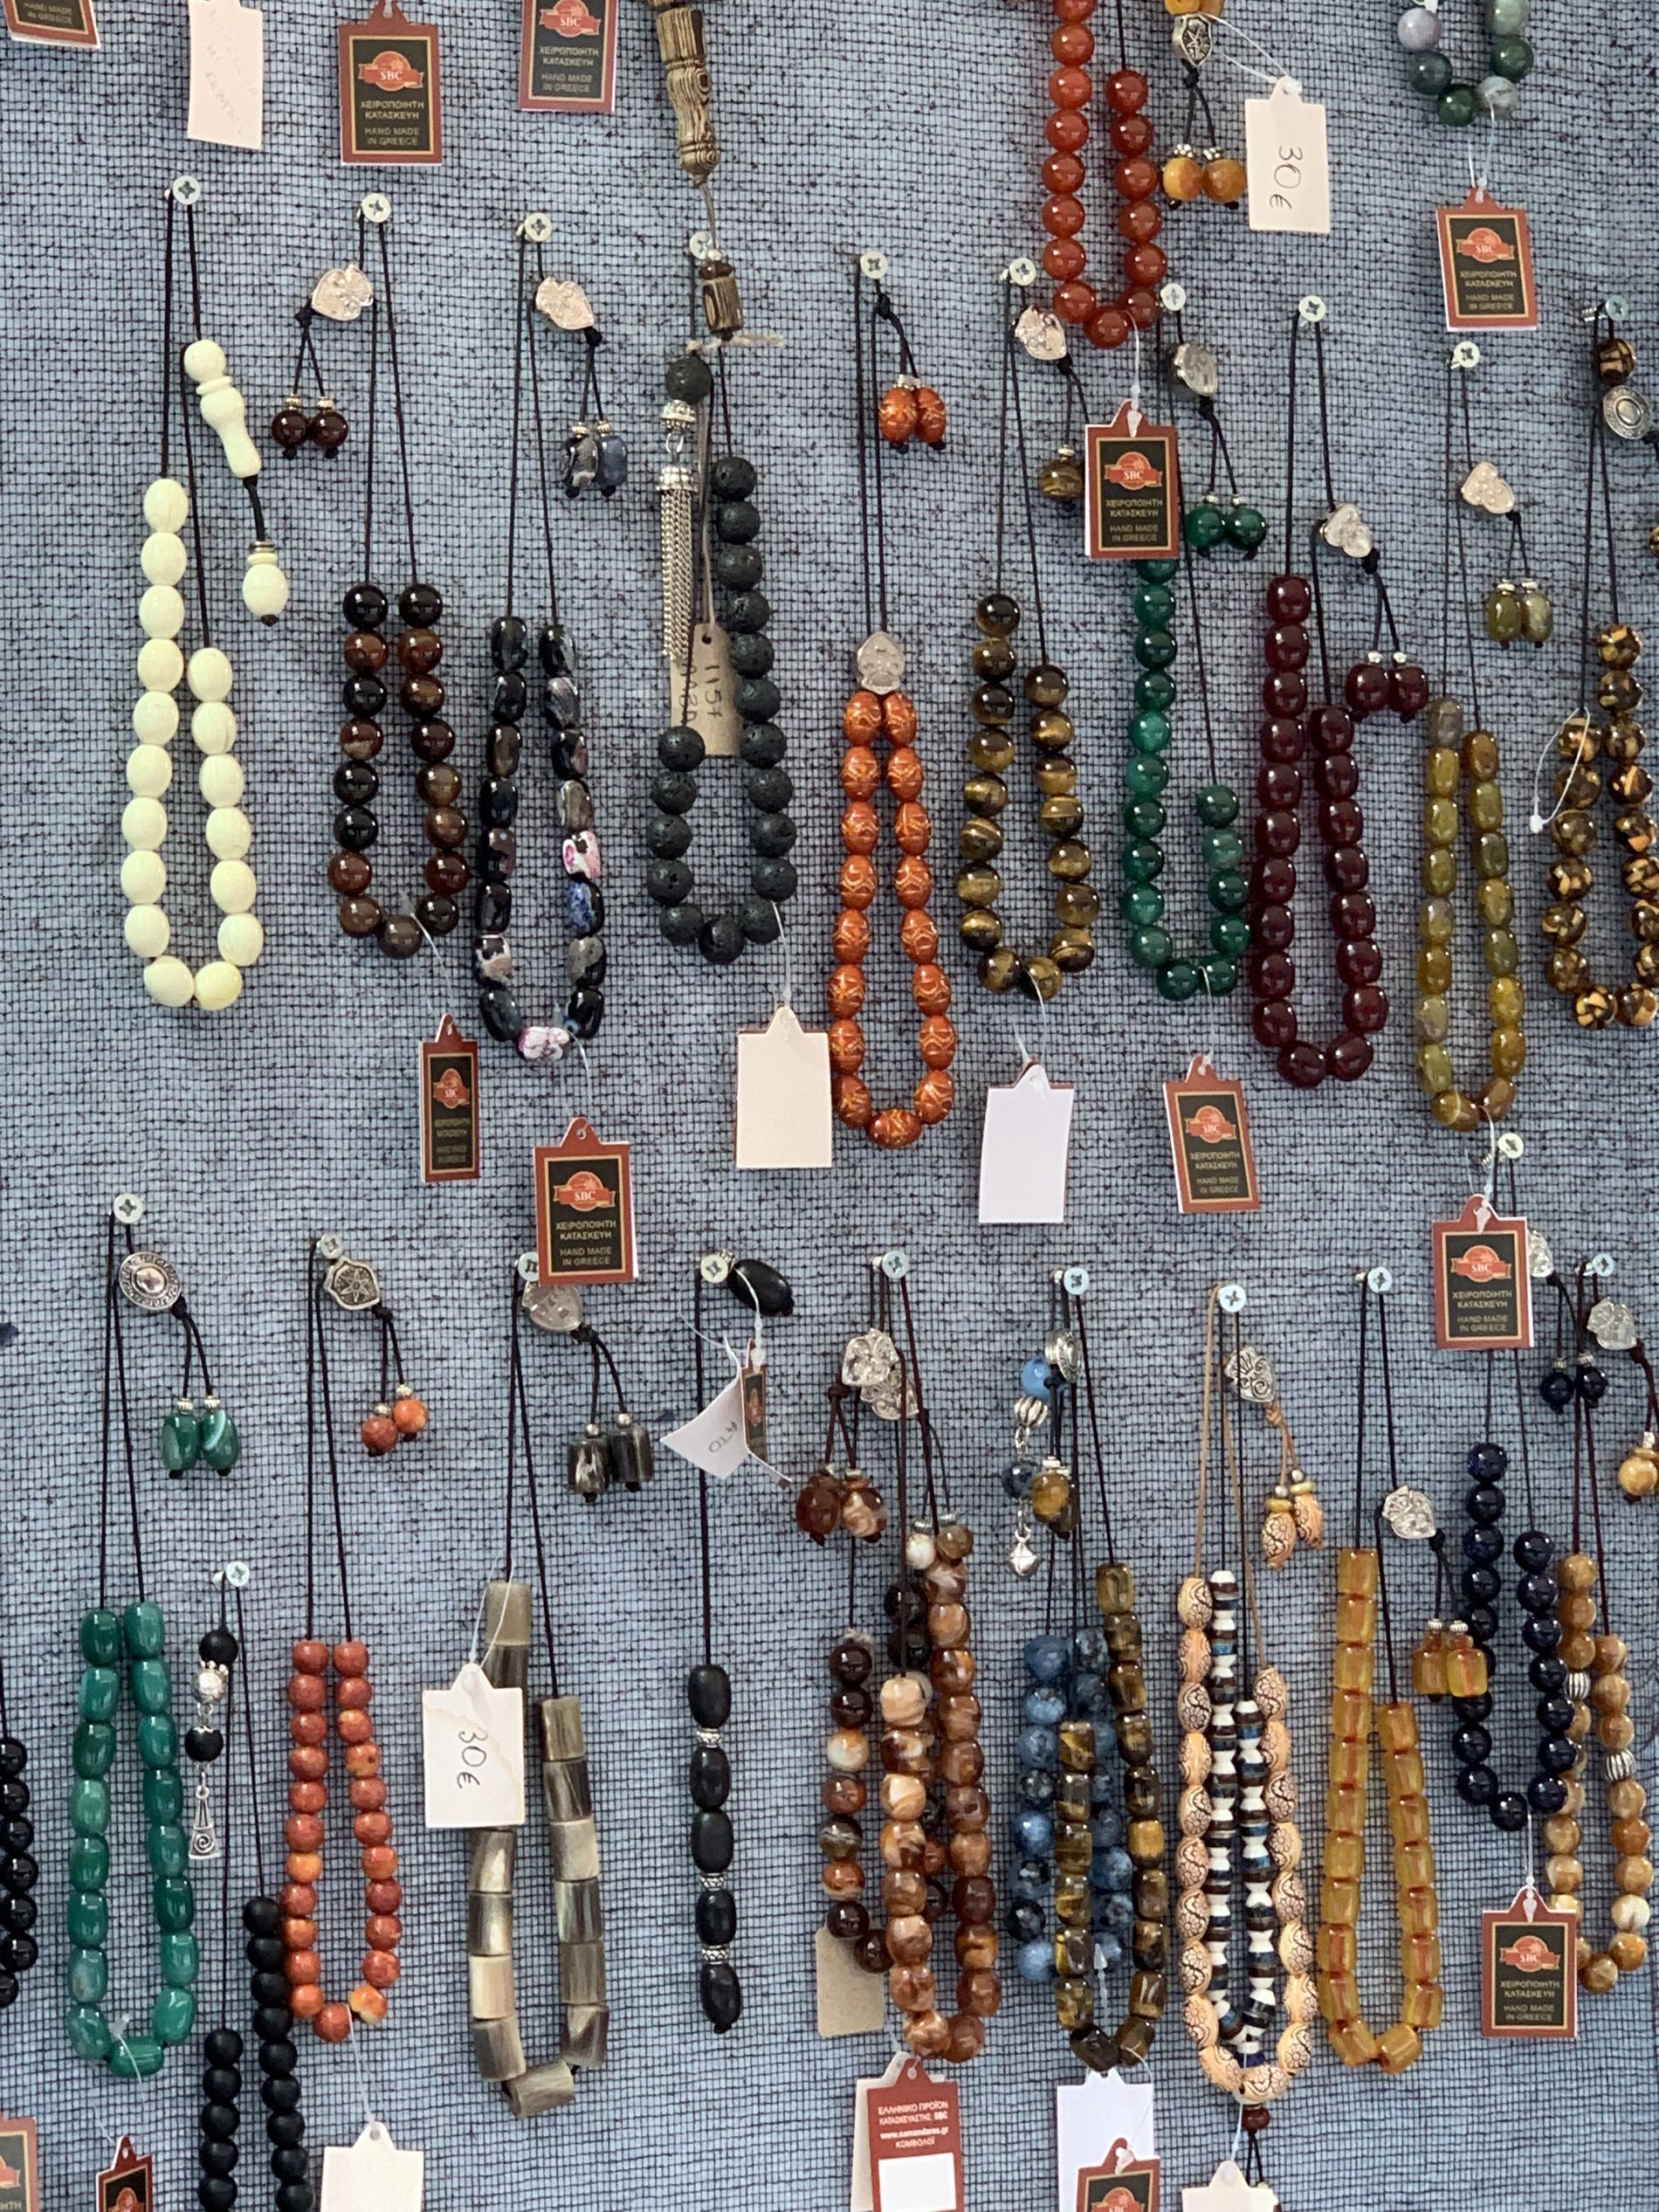
Colorful Prayer Beads
The image shows a collection of colorful prayer beads hanging from pins, each with a price tag attached.
The scene is a straight-on shot captured from an eye-level angle, showing a group of colorful prayer beads displayed for sale. The atmosphere of the image feels calm and traditional.
Labels: Accessories, Art, Handicraft, Bead, Jewelry, Necklace, Prayer, Prayer Beads, Painting, Bead Necklace, Ornament, display, price tag
Camera: Apple iPhone XS Max
Lens: iPhone XS Max back dual camera 6mm f/2.4
Aperture: F2.4
Exposure: 1/100 sec
ISO: 64
Focal length: 6